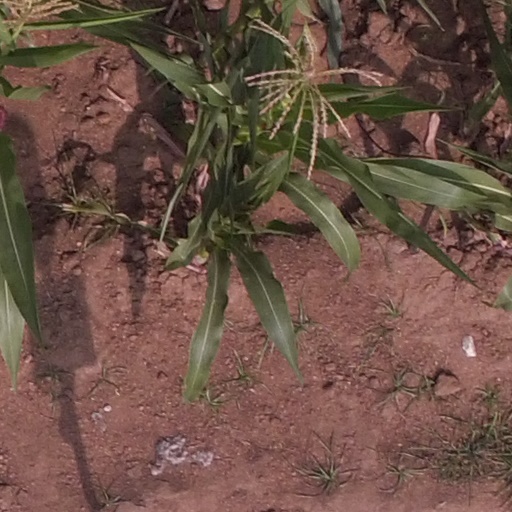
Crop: maize; corn